Finnish cuisine

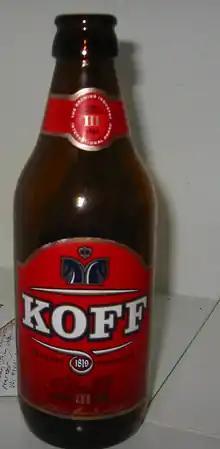
Koff is one of Finland's oldest beer brands

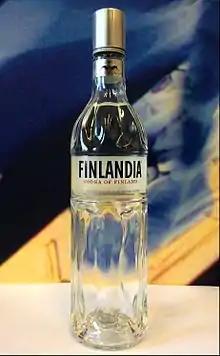
A bottle of Finlandia vodka

The Finnish breakfast traditionally includes a substantial portion of porridge. Rolled oats, rye or multi-grain porridge are most common. However, there are other options such as the milk-based (semolina-milk porridge) and "helmipuuro" (starch grain-milk porridge). Porridges are often eaten with milk, sugar, butter or berry "kiisseli". The Christmas season introduces milk-based rice porridge, sprinkled with cinnamon and sugar and often topped with prune. There is also a semolina-based porridge flavored with fresh or frozen lingonberries called ("beaten porridge").